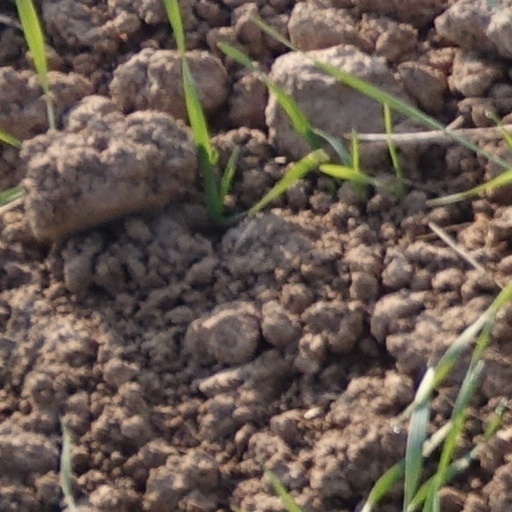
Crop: wheat